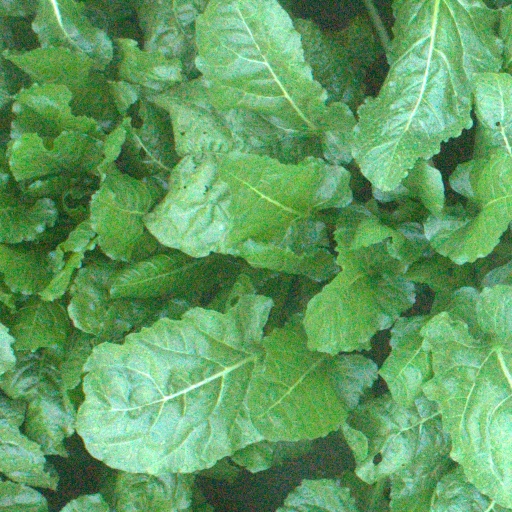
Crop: sugar beet